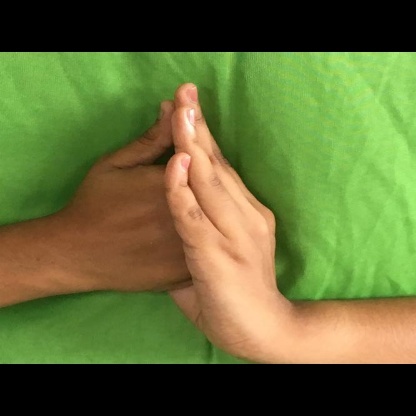
Mudra: Shanka